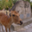
Label: deer